Cockayne Farm Preservation Project

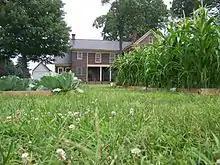
Garden at Cockayne Farm

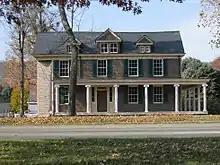
Cockayne House 2013

Since the start of the Cockayne Farm Preservation Project, education has been vitally important. The leadership of the preservation project has been able to form strategic alliances with West Virginia University, Wheeling Jesuit University, Belmont Technical College, and John Marshall High School. These partnerships have allowed the Project to gain materials and expertise at little cost while providing students with hands-on experience. John Marshall High School, which is situated across from the farmstead, has had multiple projects that has furthered the mission of the Preservation Project. Initially the advanced art class donated art work to be sold to benefit the Cockayne Farm Project while an AP English class project designed a brochure. For the past few years the FFA club has designed, planted, and maintained a series of raised beds on the farm. Produce grown on site is then used at the high school. Long term plans for the Cockayne Farm Preservation Project include a large educational component that will foster learning projects between schools and the farm as well as educational opportunities for people of all ages.